The Nutcracker in 3D

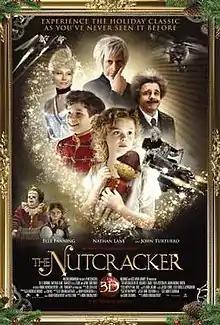
Theatrical release poster

The Nutcracker in 3D (also released as The Nutcracker: The Untold Story) is a 2010 3D Christmas musical fantasy film adapted from Pyotr Ilyich Tchaikovsky's 1892 ballet "The Nutcracker". Directed, co-written and produced by Andrei Konchalovsky, the film stars Elle Fanning, Nathan Lane, John Turturro, Frances de la Tour, Richard E. Grant and Yulia Vysotskaya, with Charlie Rowe and Shirley Henderson as the Nutcracker. Set in 1920s Vienna, the plot follows a young girl who receives a magical doll that is revealed to be a prince and embarks on an adventure to save his kingdom from the Rat King.